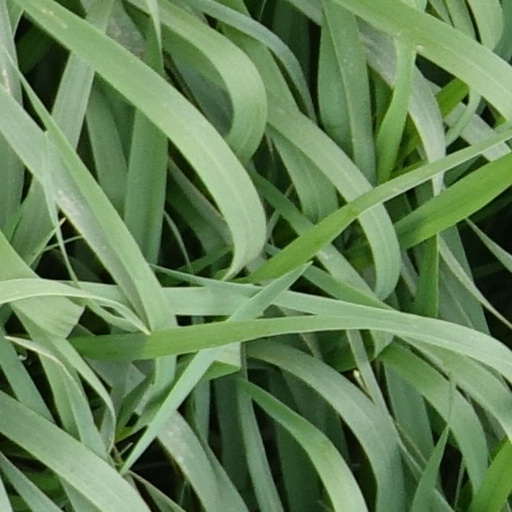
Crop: wheat